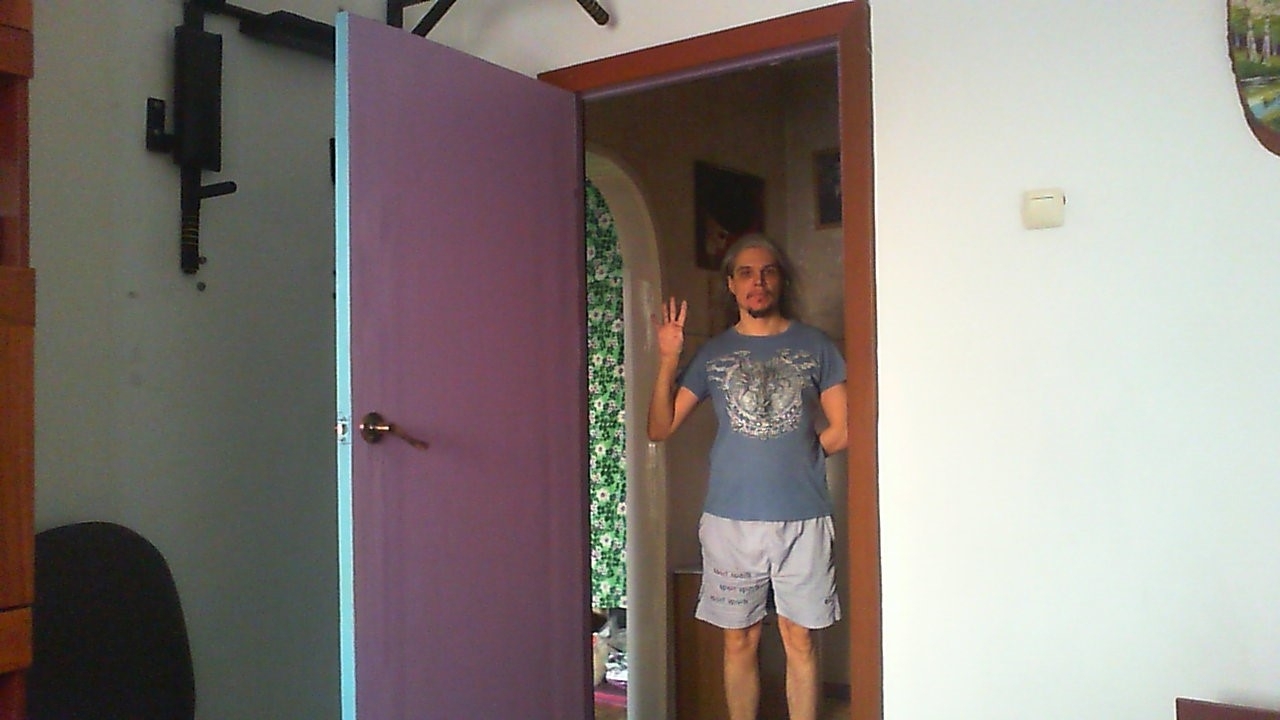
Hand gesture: four